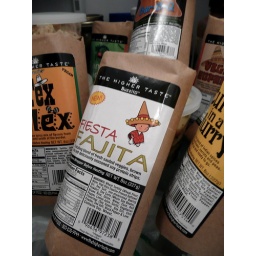
i think that little boy in the sombrero hat is freakin' adorable!